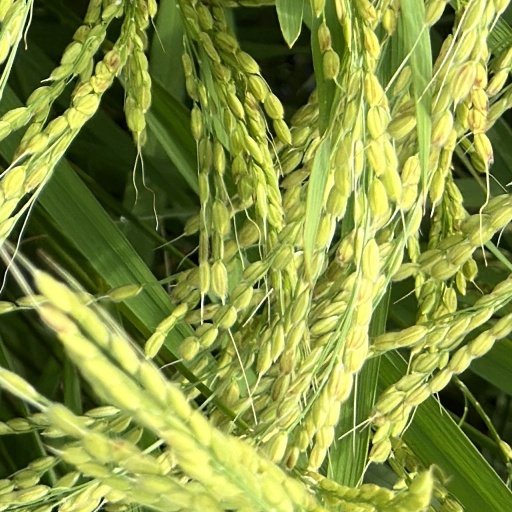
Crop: rice